Techno-Squid Eats Parliament

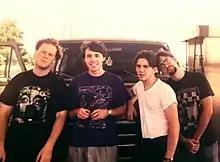

Techno-Squid Eats Parliament was a 1990s power-pop band based in Little Rock, Arkansas who released a critically acclaimed eponymous album, produced by Grammy winner, John Hampton, on Ardent Records that was re-released on Philips Multimedia as one of the world’s first Enhanced CDs. The CD functioned both as a fully playable compact disc, and when played in a Macintosh personal computer, allowed fans to access additional content such as band interviews, videos, and a tour diary.